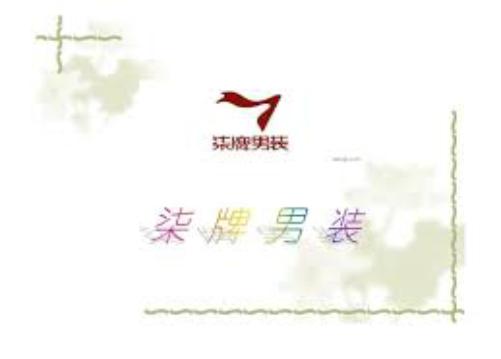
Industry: Clothes